Petre P. Carp

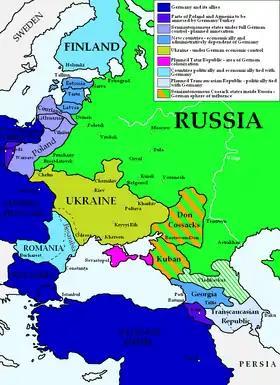
German plans for "Mitteleuropa" after the 1918 peace. Romania as one of the client states ("in cyan"), extending into the western half of Bessarabia

What happened next shocked Carp, and ruined his friendship with Maiorescu. In April 1912, the latter extended his hand to Ionescu and Filipescu, and a new coalition was created against both Brătianu and Carp. Once Maiorescu took over as Premier, Carp handed in his resignation from the post of party leader (stating "I'll not sacrifice immortal ideas for a passing chairmanship"), but his colleagues refused to accept it; he did not present himself for the 1912 elections, and became the only head of a parliamentary party not to hold a seat. In 1913, he tried to reaffirm his position in the Conservative Party by convening an irregular Party Congress, but effectively lost the leadership.